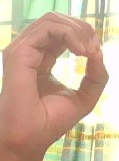
ASL sign: O